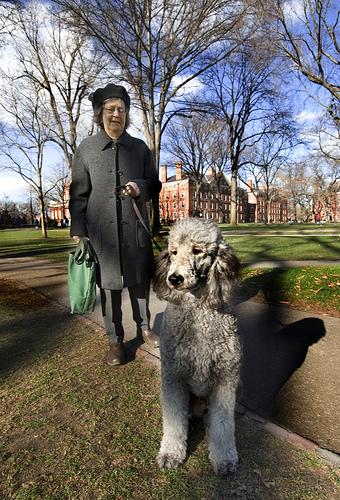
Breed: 316-n000118-standard_poodle